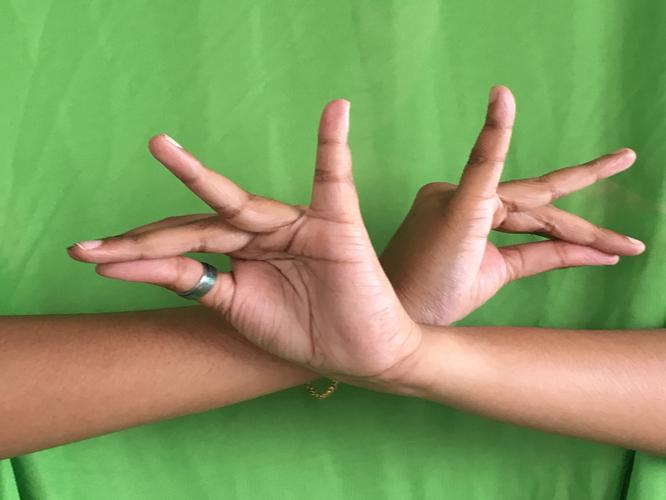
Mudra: Katakavardhana
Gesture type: double_hand